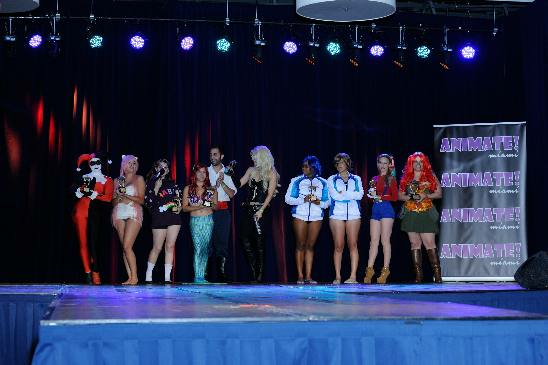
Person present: Yes